Dead Air (2007 film)

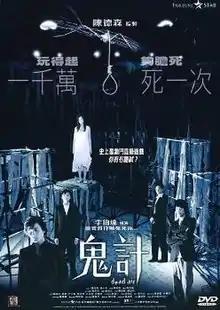
Promotional poster

Dead Air is a 2008 Hong Kong horror film. It is Xavier Lee's directorial debut as well as Derek Tsang's first time in a lead role.